Gerphil Flores

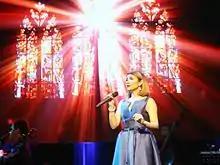
Gerphil Flores celebrating her 26th Birthday with a concert at Music Museum

Flores was born in Hamburg, Germany to a German father and a Filipino mother of Chinese, Japanese and Spanish descent.